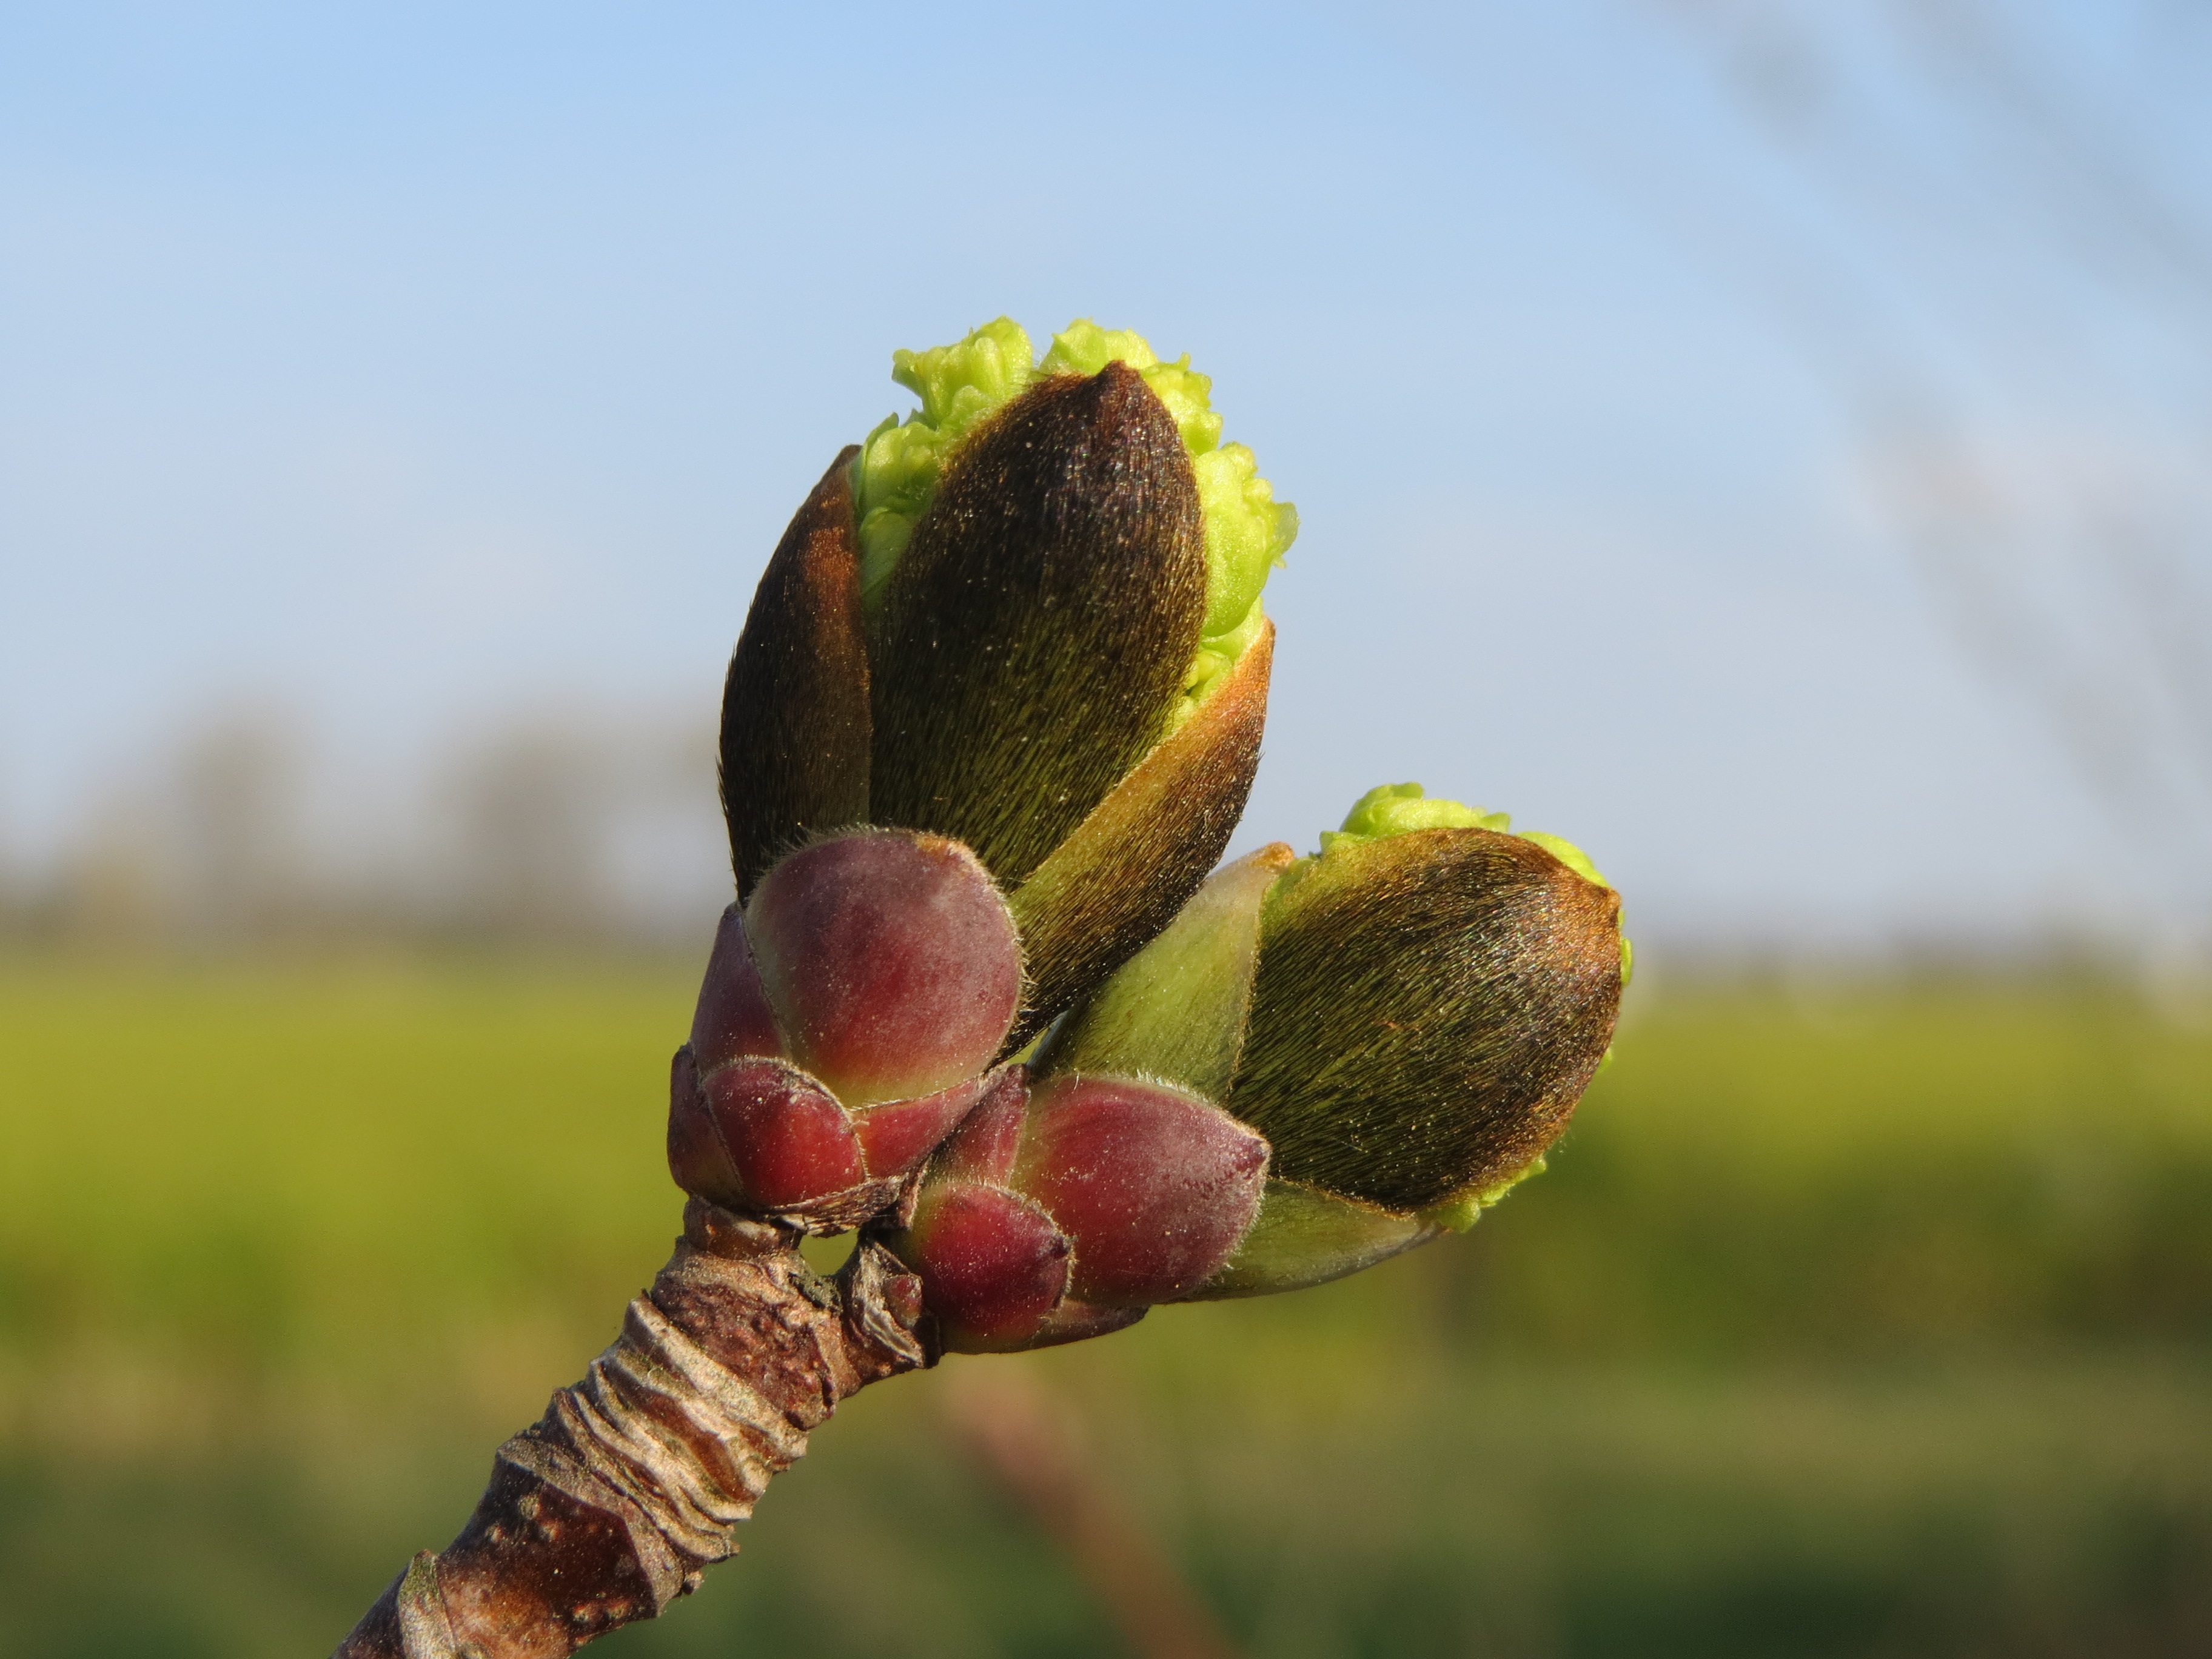
tree, nature, branch, blossom, plant, leaf, flower, food, green, produce, macro, botany, flora, twig, close up, buds, bud, species, macro photography, flowering plant, norway maple, acer platanoides, plant stem, woody plant, land plant